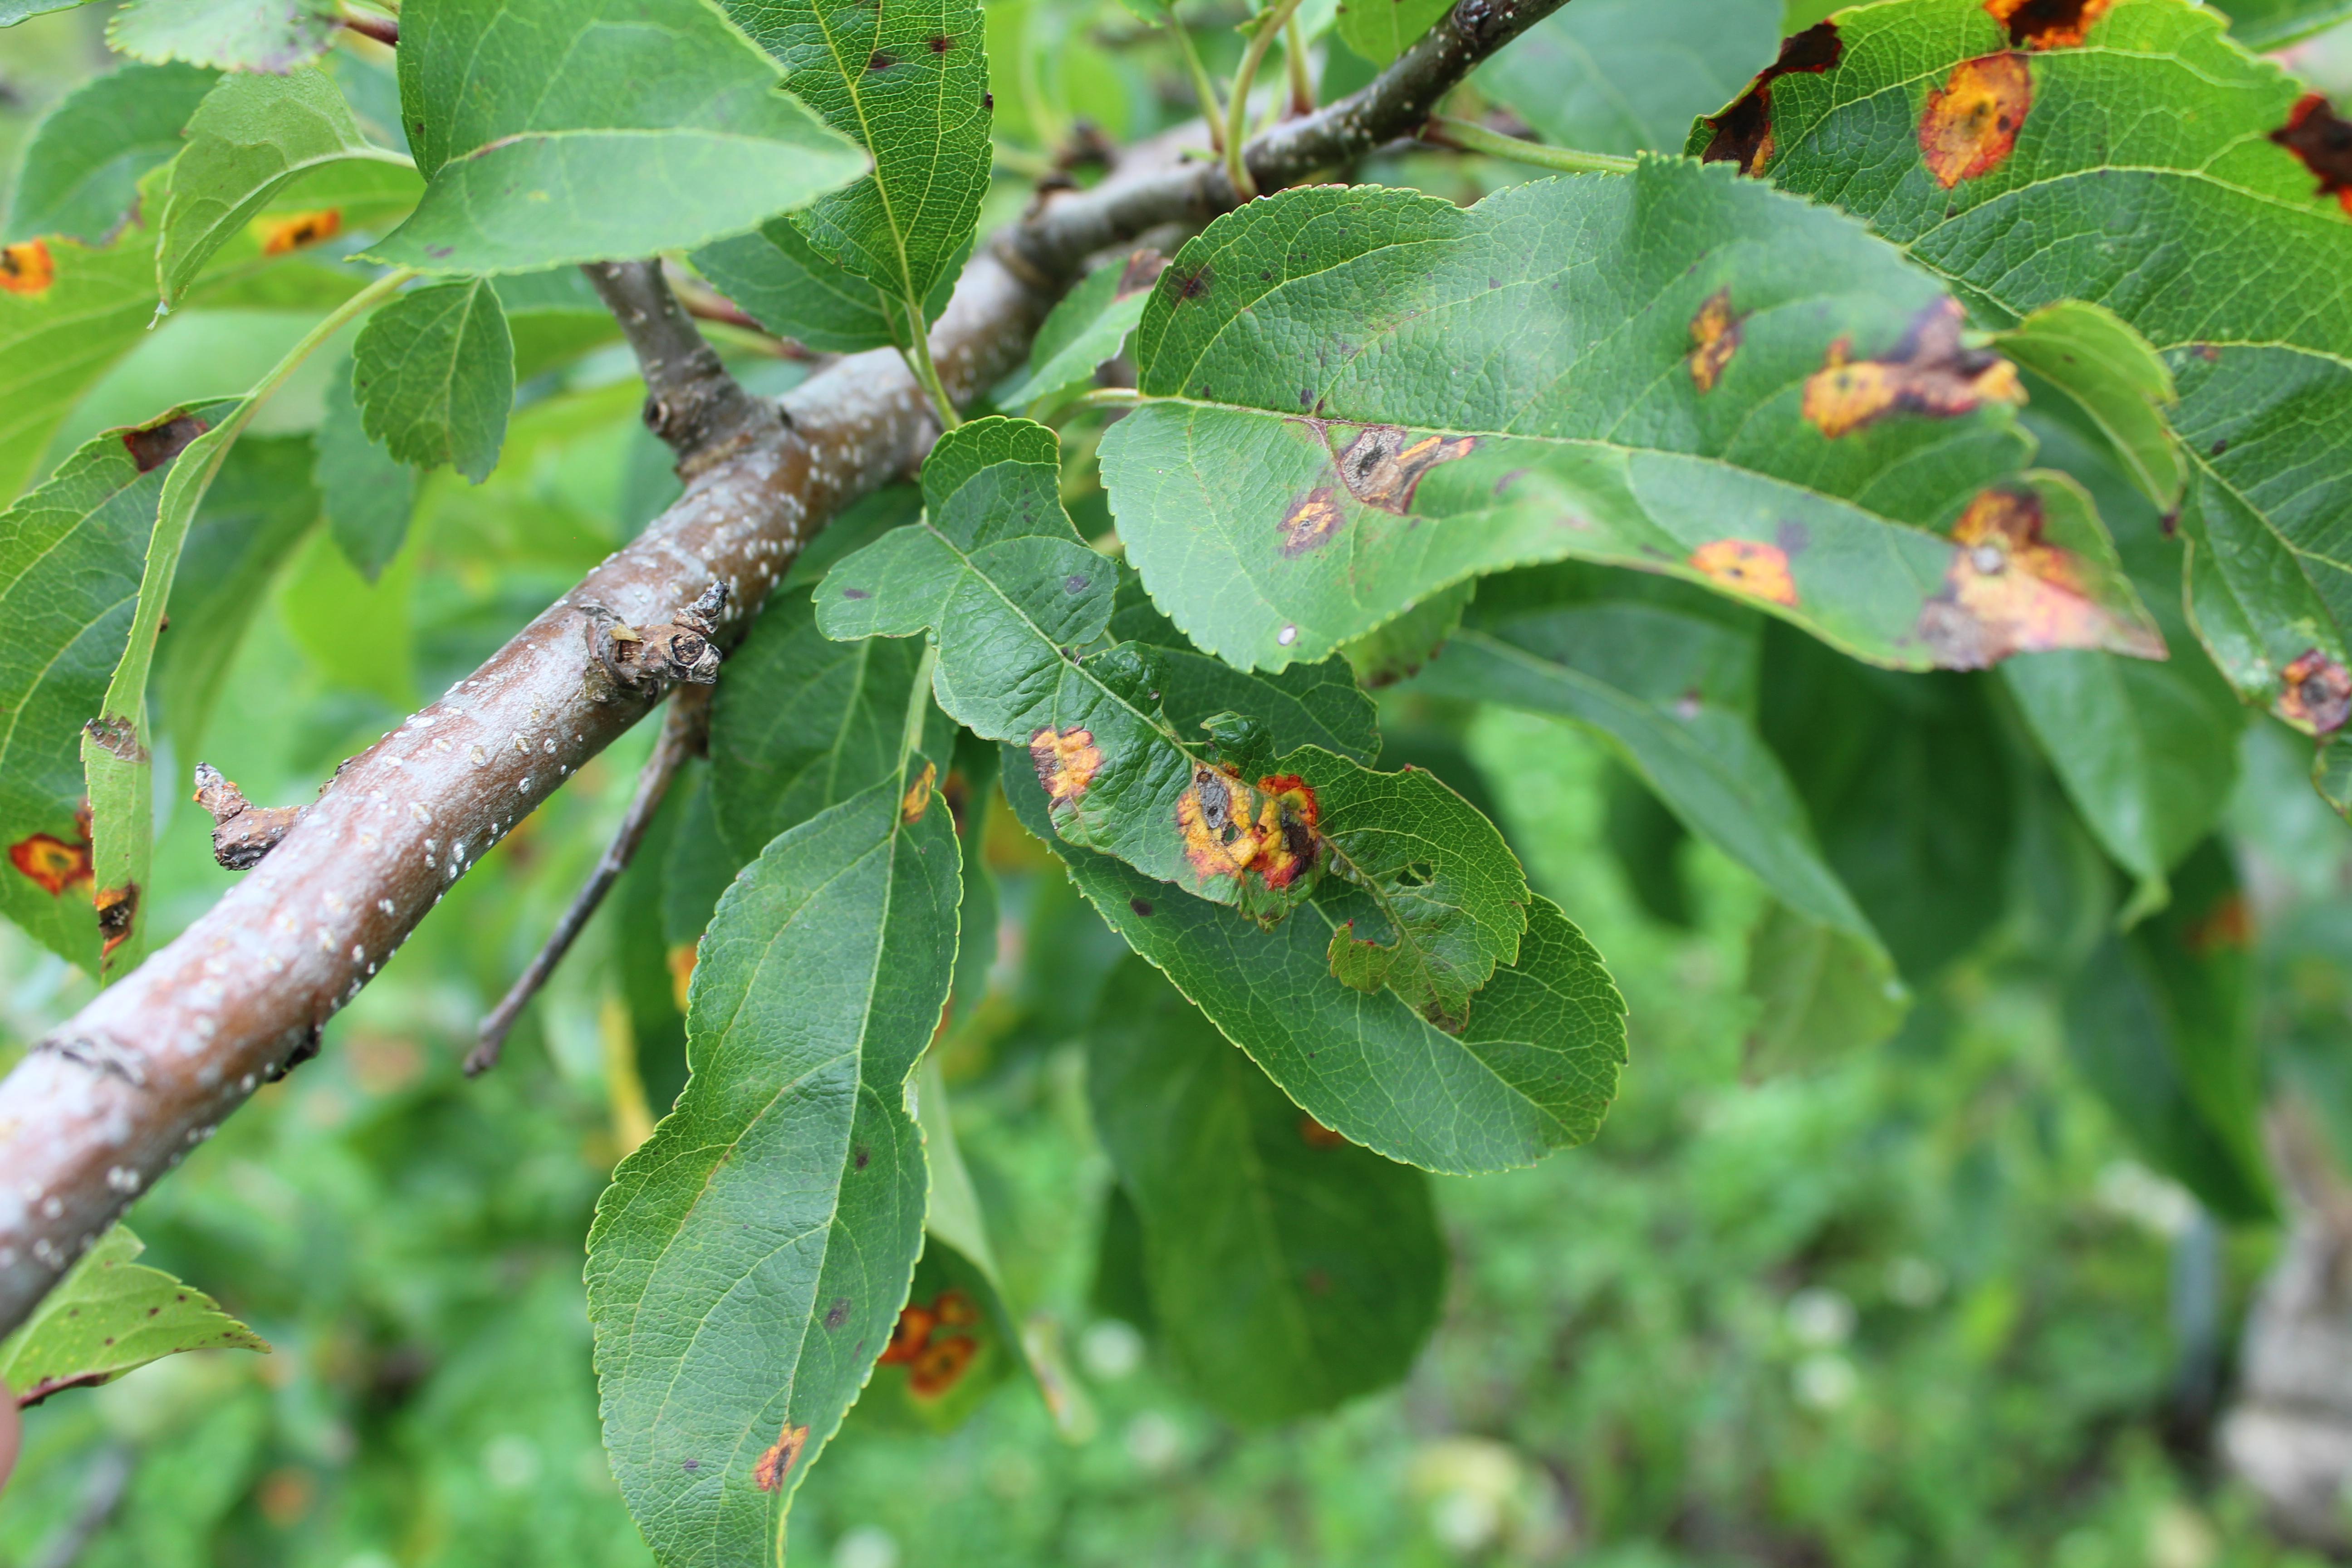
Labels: rust